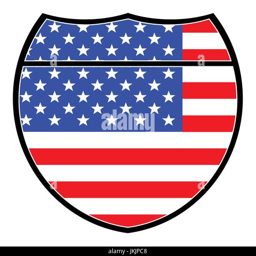
stars and stripes flag in an interstate sign over a white background